Martín Maldonado

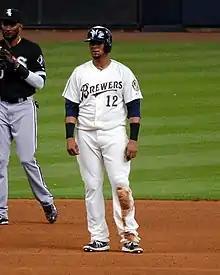
Maldonado with the Brewers in 2013

In 2013 he batted .169/.236/.284 for the Brewers. His .169 batting average was the lowest of all major leaguers with 200 or more plate appearances.